Keren Hayesod

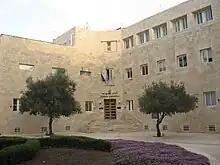
Binyan Hamosadot Haleumiyim, Keren Hayesod, 48 King George Street, Rehavia, Jerusalem

Keren Hayesod – United Israel Appeal (literally "The Foundation Fund") is an official fundraising organization for Israel with branches in 45 countries. Its work is carried out in accordance with the Keren haYesod Law-5716, passed by the Knesset in January 1956, granting the organization a unique fundraising status. It is a registered corporation of the State of Israel.